Lagoinha station

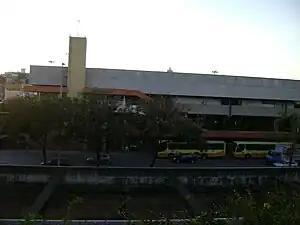

Lagoinha is a Belo Horizonte Metro station on Line 1. It was opened on 1 August 1986 as the eastern terminus of the inaugural section of the line, from Eldorado to Lagoinha. In April 1987, the line was extended to Central. The station is located between Carlos Prates and Central.